Jane Kim

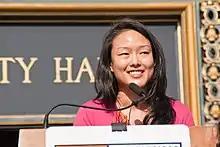
Kim speaking in front of City Hall on Bike-to-Work Day in 2010

Twitter is an online social networking service that was headquartered in District 6 on Folsom Street when Kim took office. In January 2011, Twitter announced it was considering moving a few miles south to the city of Brisbane because the company was expanding and needed ten times more space. Mayor Ed Lee indicated that he wanted Twitter to stay, so Kim led a team made up of mayoral staffers and Supervisor David Chiu to quickly shape a proposal which she sponsored in early February: Twitter would benefit from a six-year payroll tax exemption on net new jobs if it moved into the neglected and distressed mid-Market Street neighborhood of Kim's district. Talks centered on the company moving to the old Furniture Mart, a large Art Deco office building vacant since 2008. Kim's tax break proposal would apply to any large company willing to settle in the economically depressed area. Observers felt that this, Kim's first proposal as supervisor, signaled a break with her previous progressive record, to show a pro-business aspect. Former supervisor Chris Daly was critical; he said the plan could not help the city's budget shortfall, a serious problem resulting in jobs and services being cut. Agreeing with this assessment, Local 1021 of the Service Employees International Union (SEIU) also opposed the plan. Other businesses expressed anger that they would be unable to take advantage of the tax break. The city Controller's Office reported that the difference between Twitter leaving entirely or moving to mid-Market with the tax break was possibly worth $54 million in added revenue spread over 20 years.